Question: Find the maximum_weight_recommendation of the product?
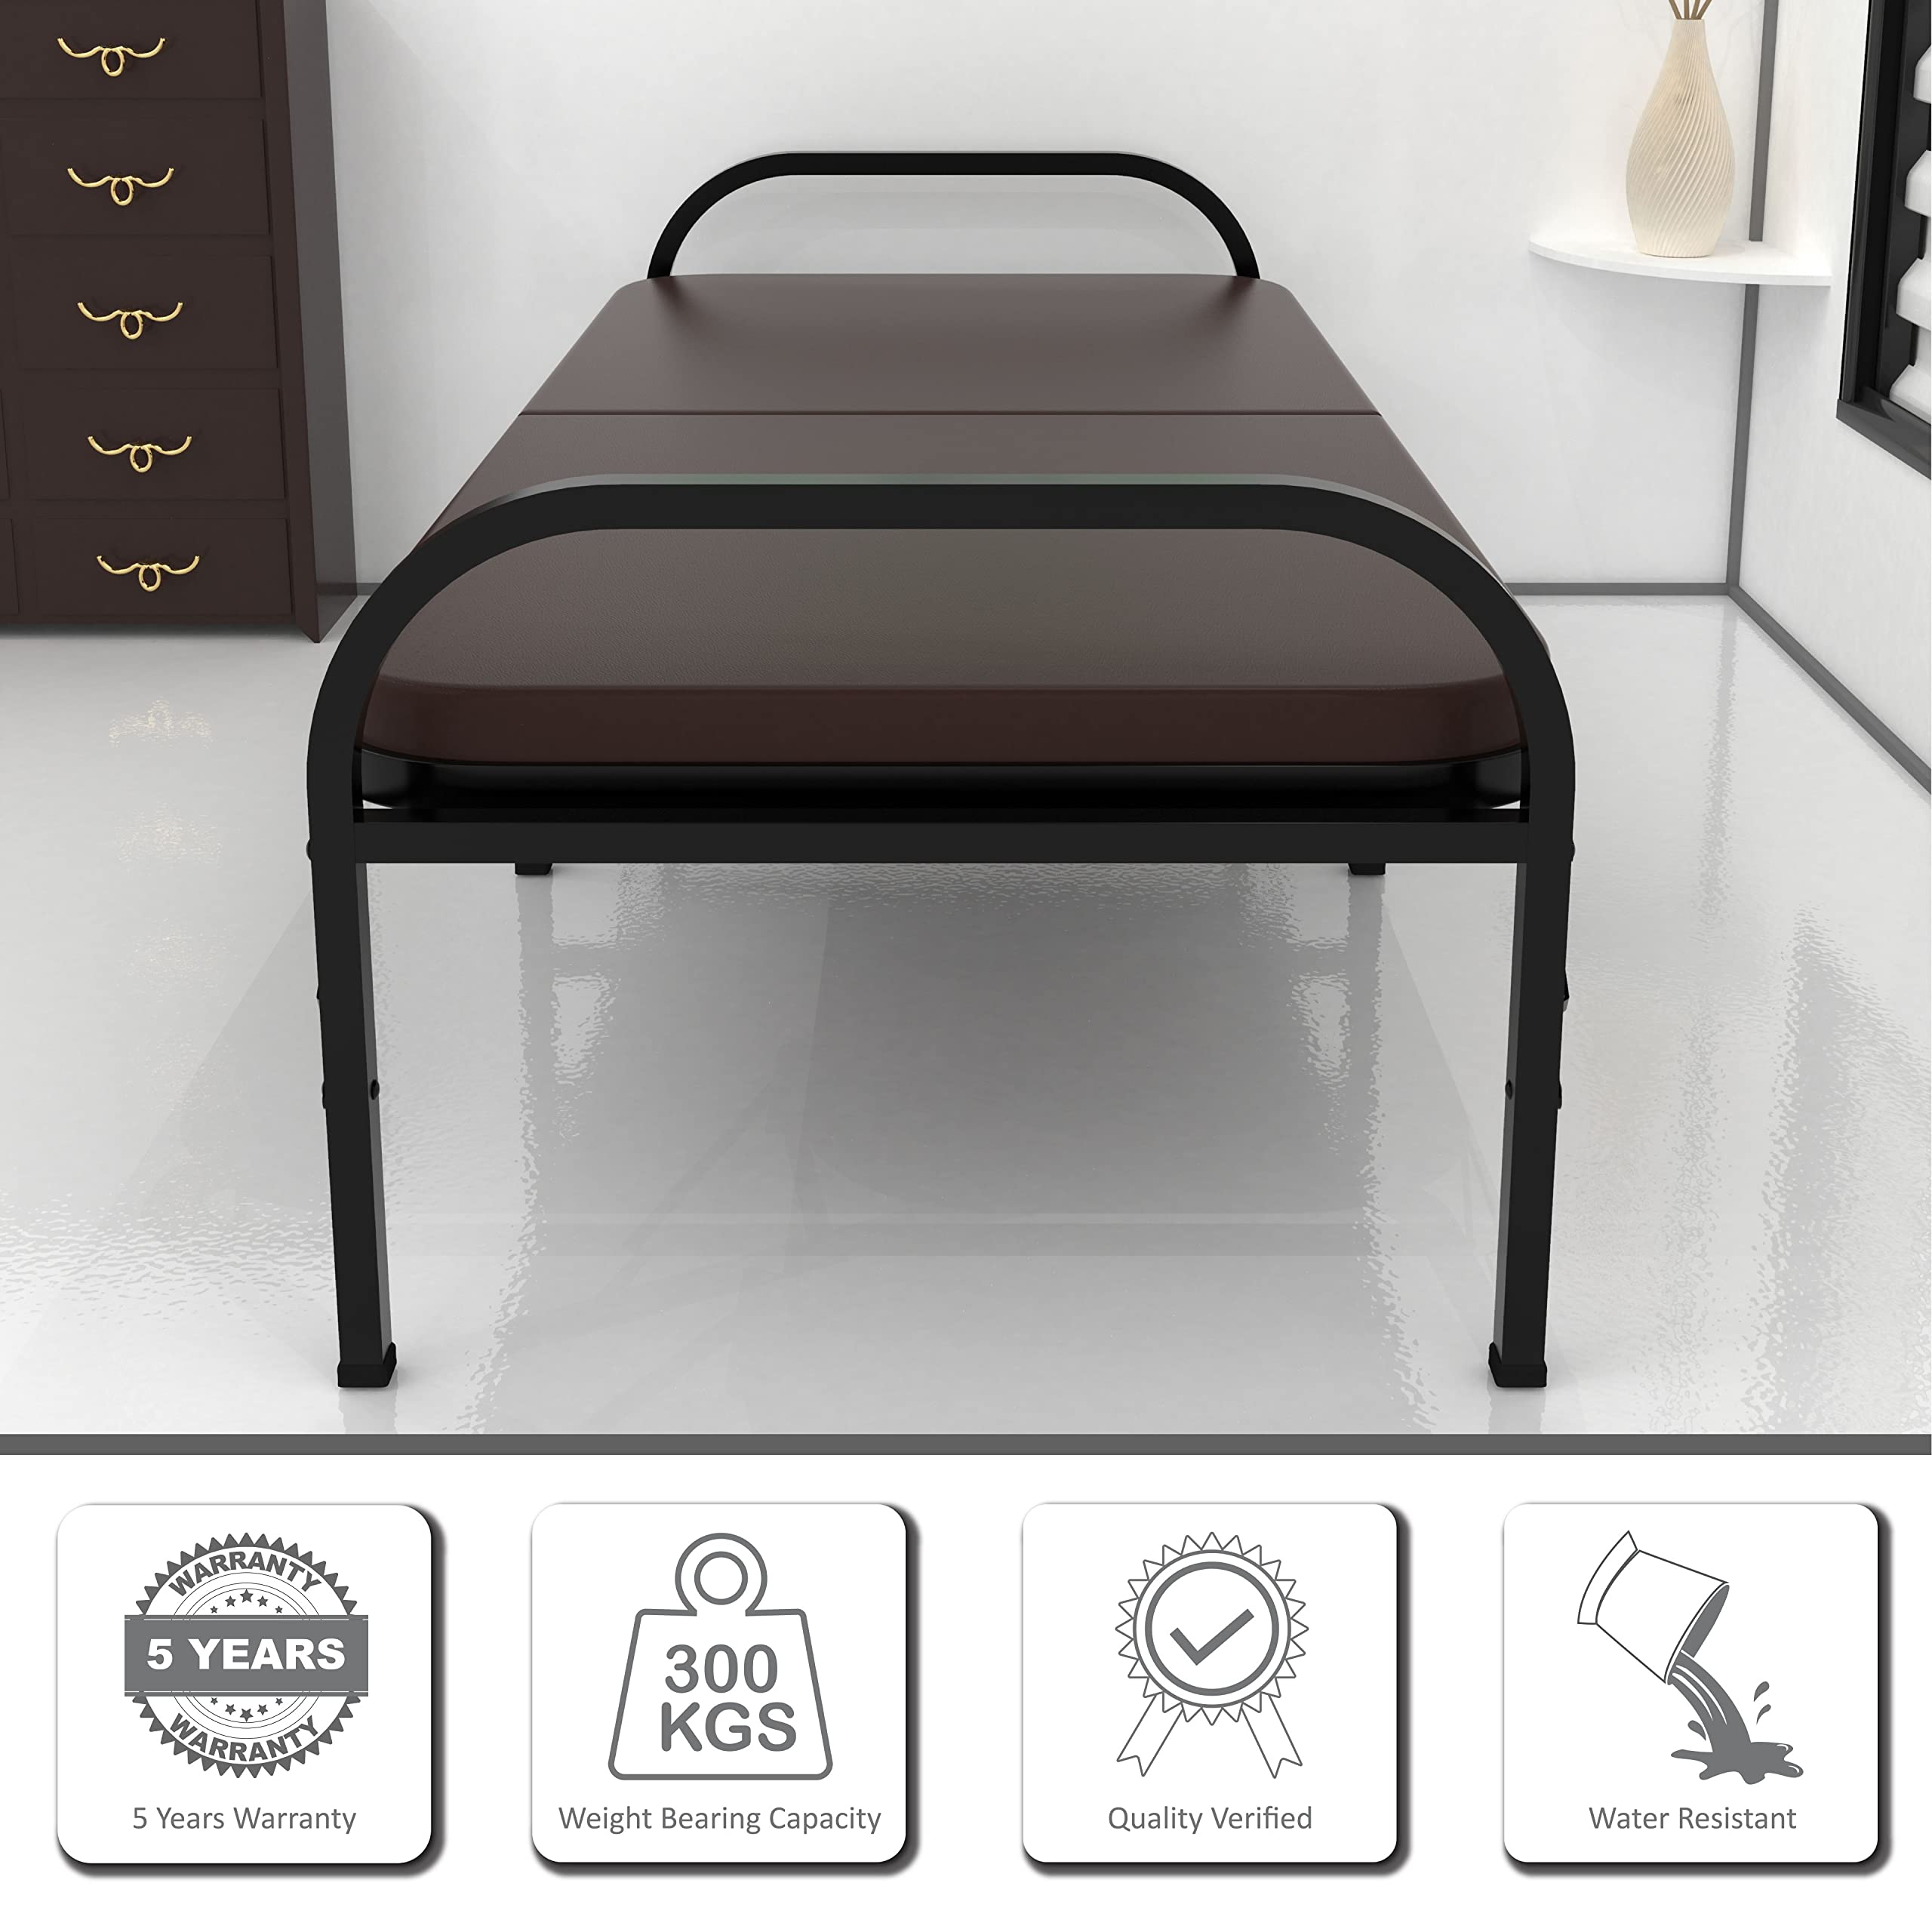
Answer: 300 kilogram